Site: brandenburg
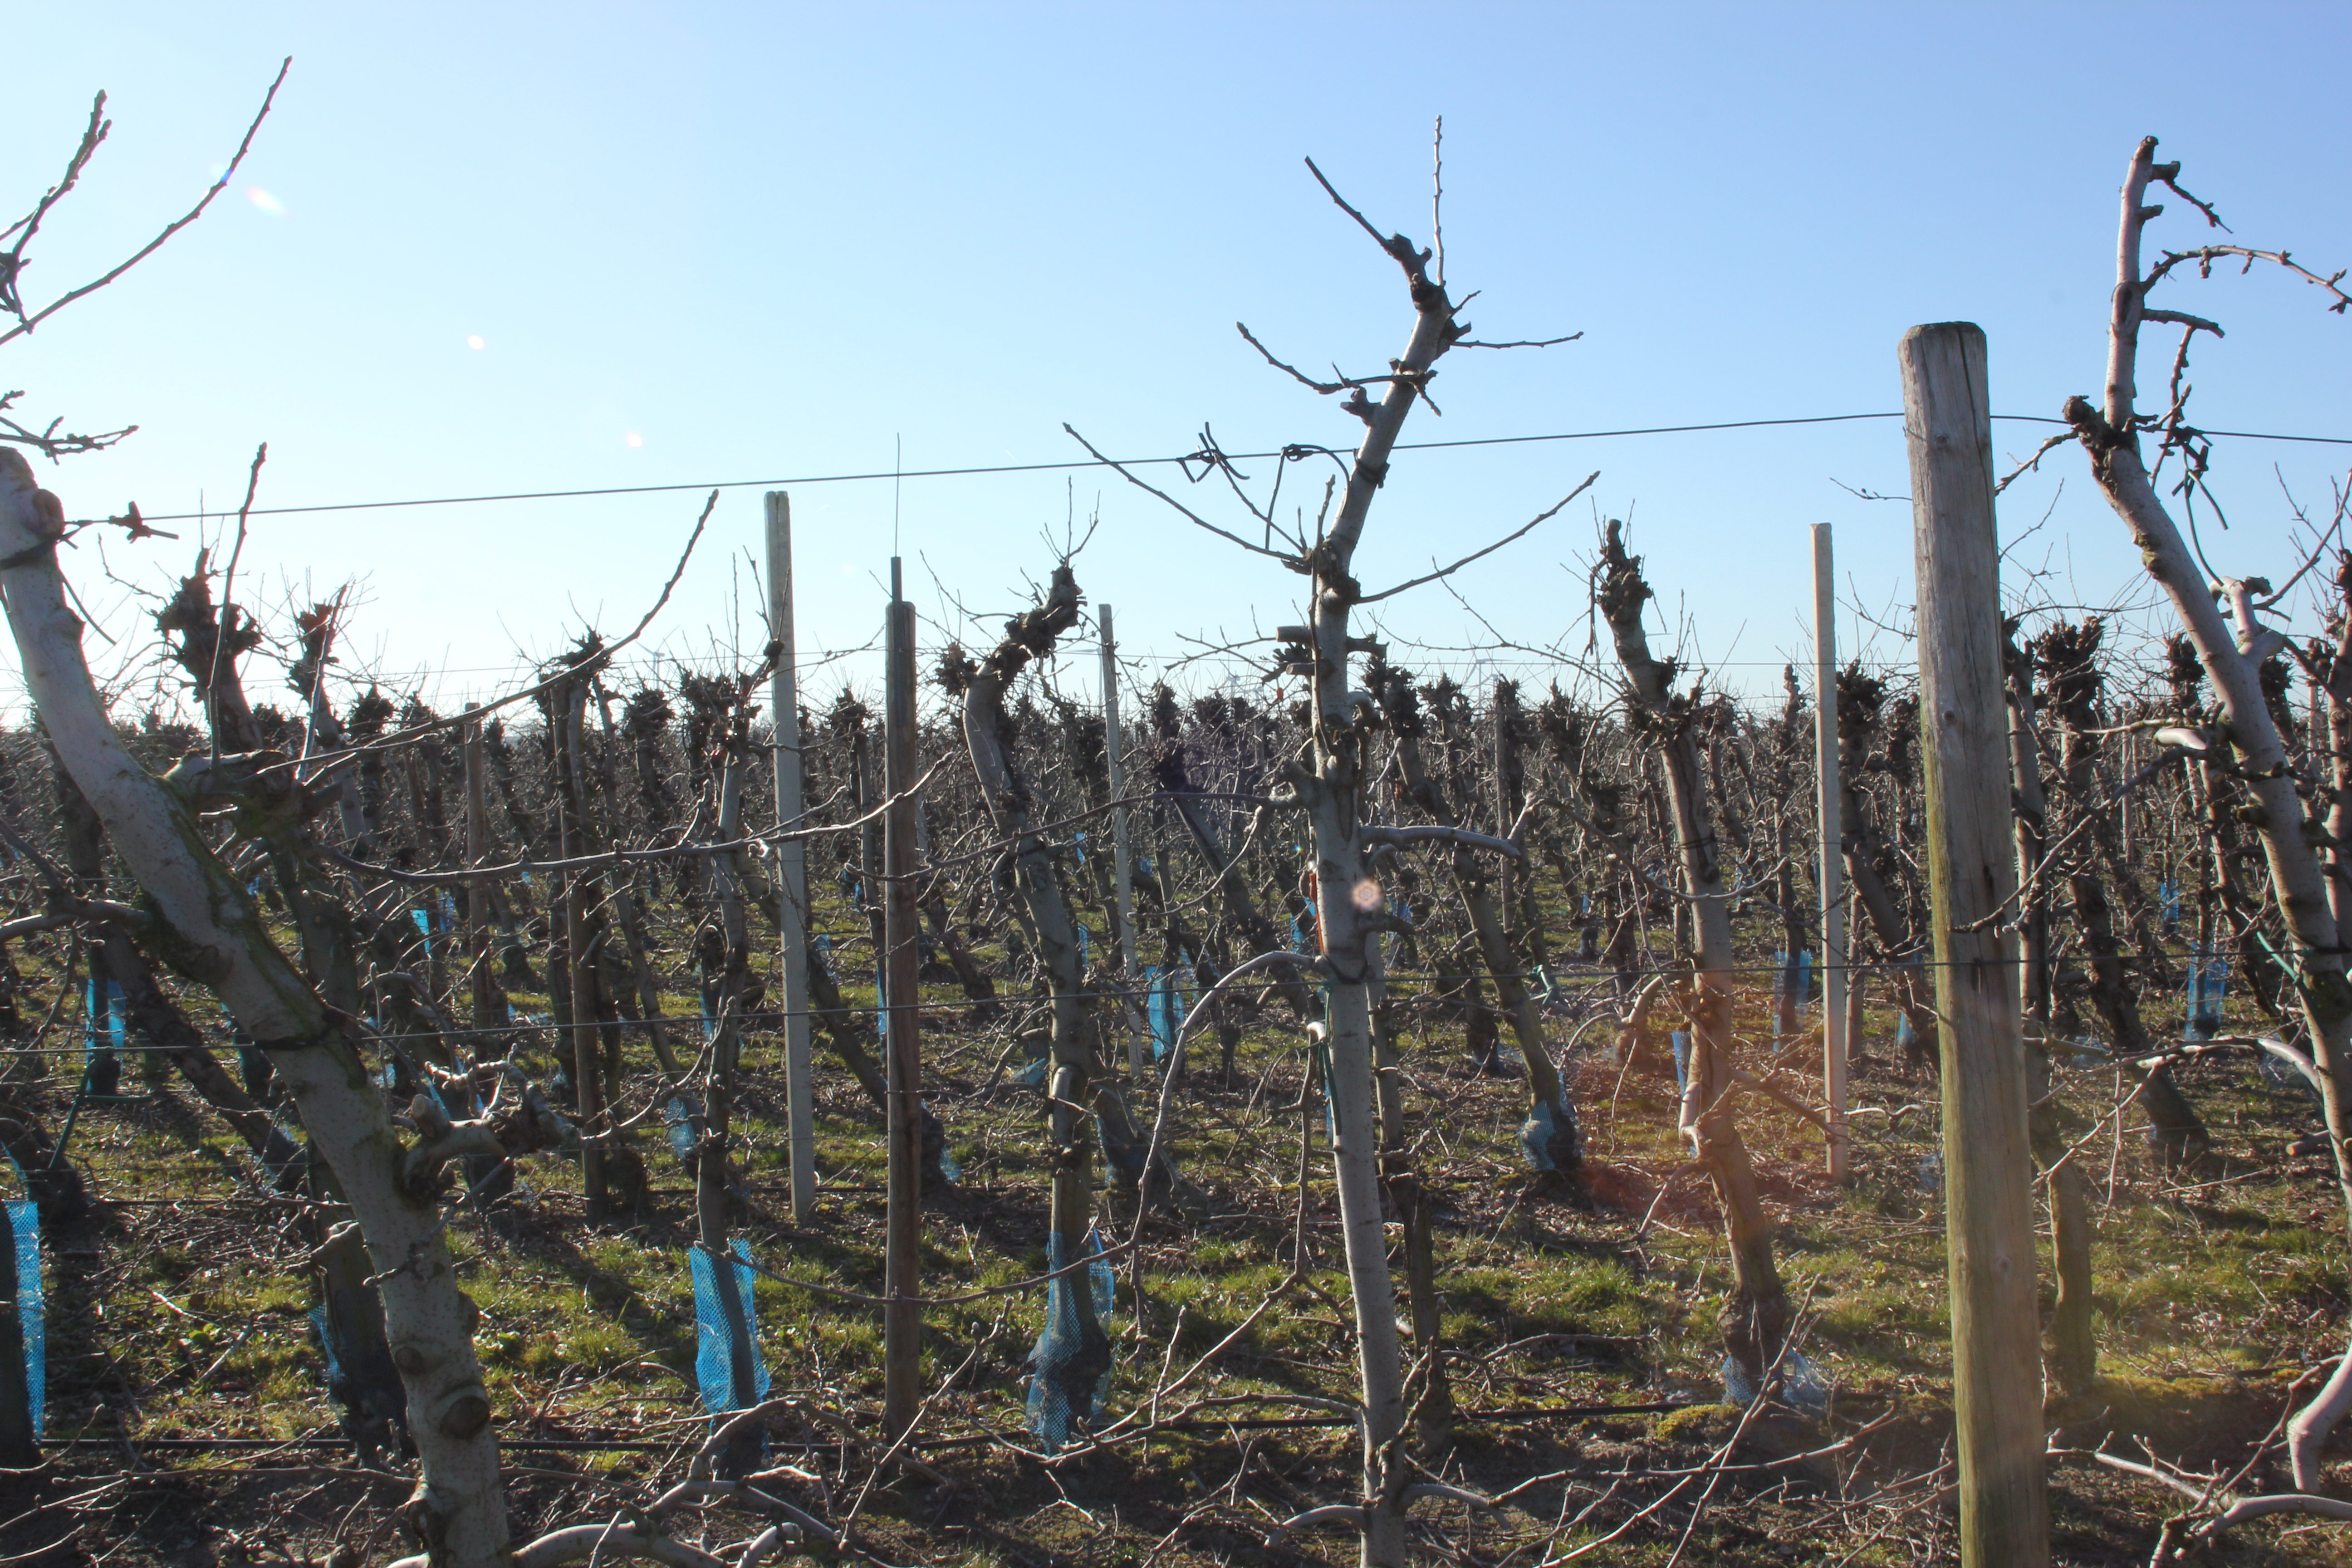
Growth stage (BBCH 03): Bud development